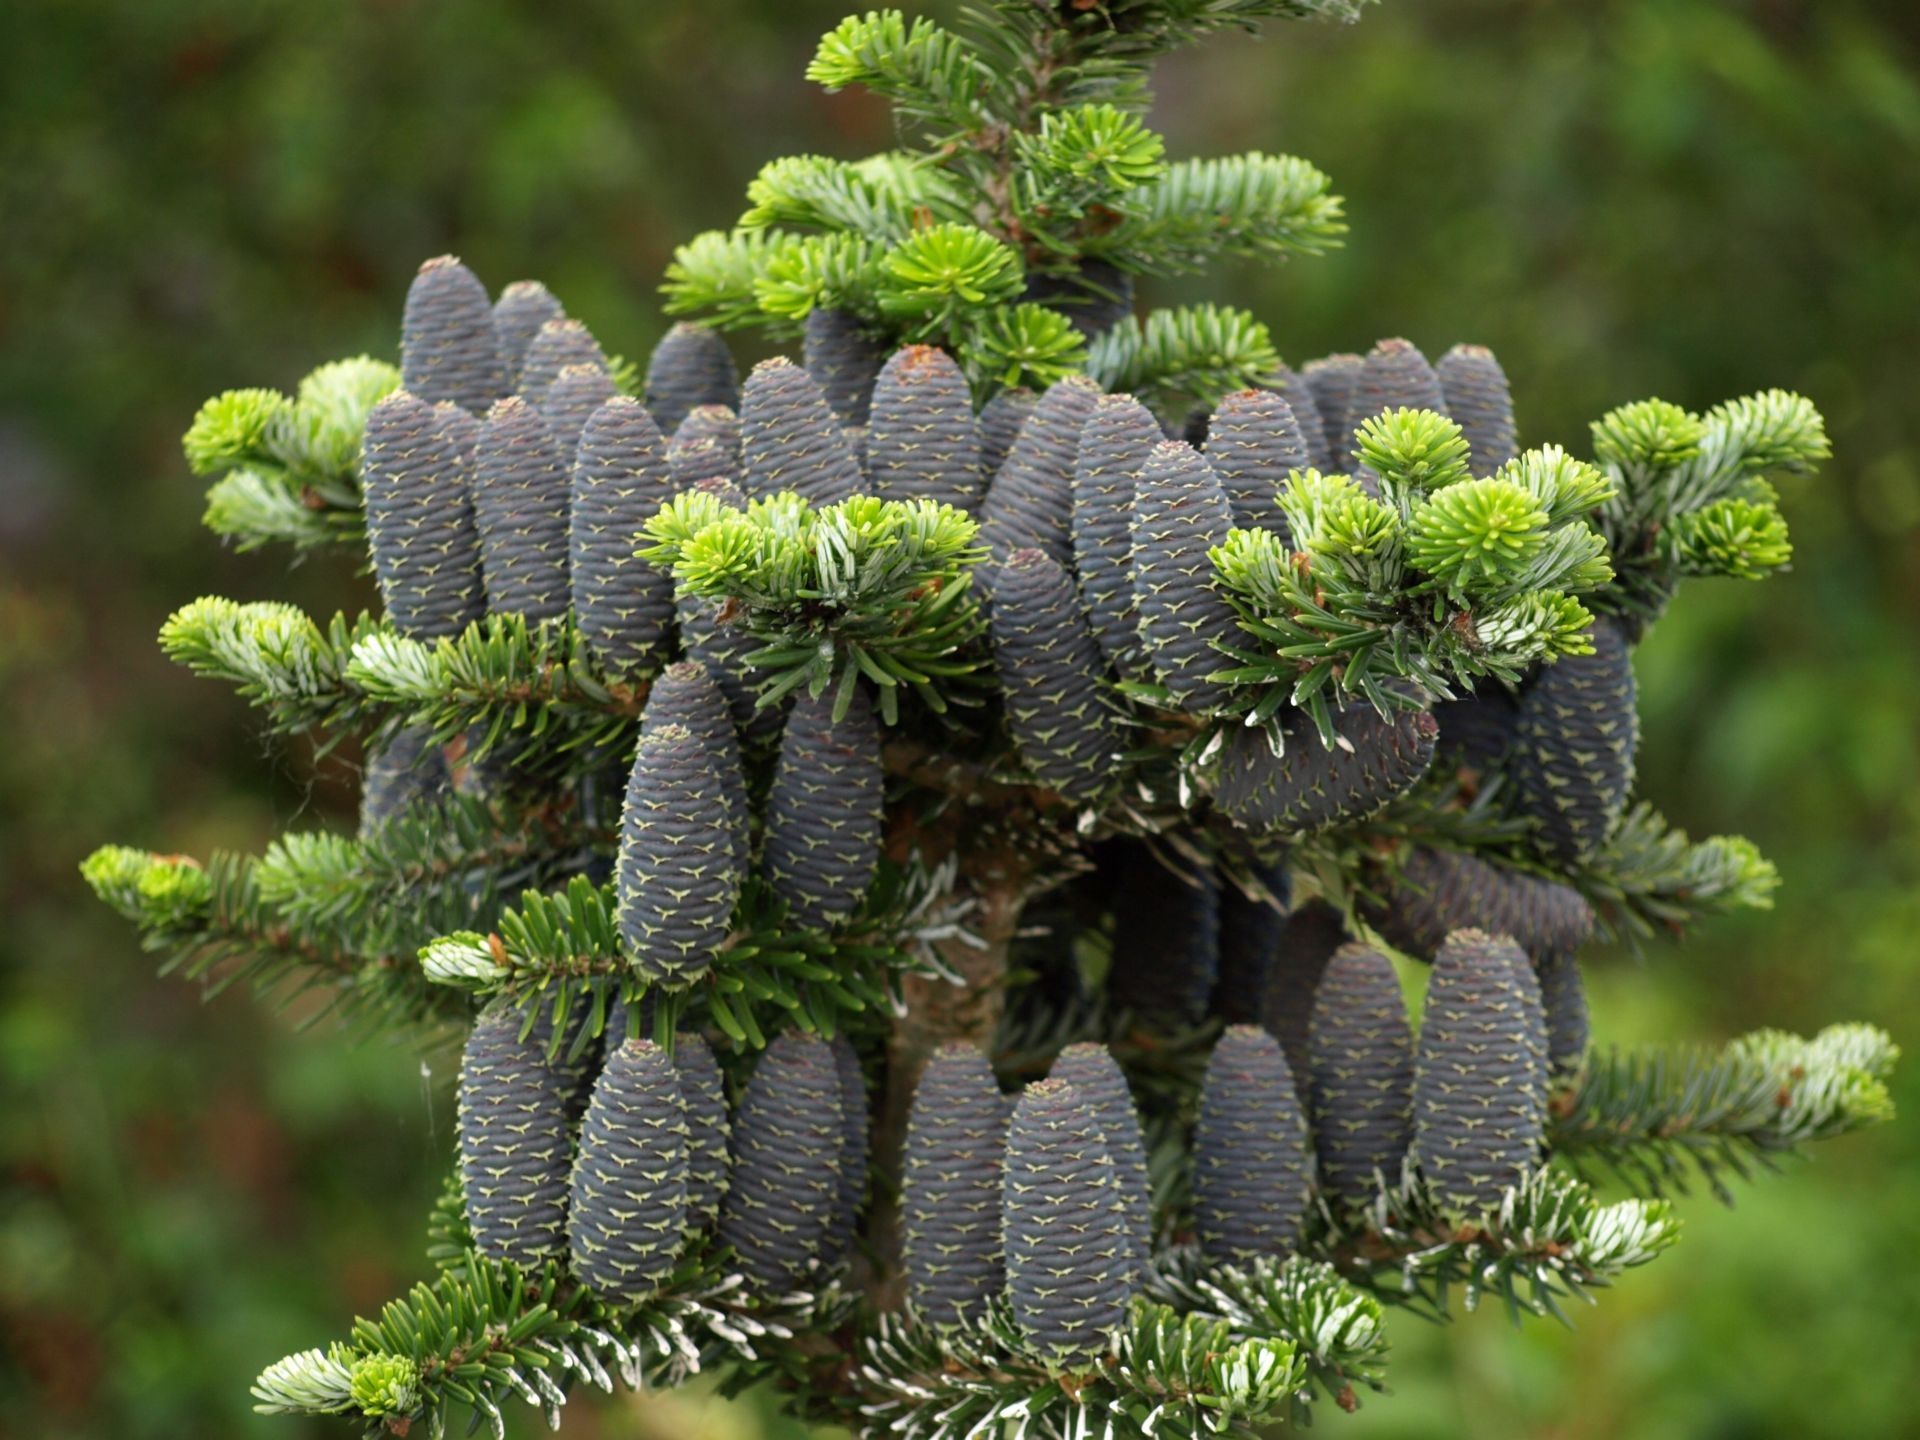
tree, nature, forest, branch, plant, flower, spring, green, produce, evergreen, botany, garden, fir, flora, conifer, coniferous, spruce, shrub, larch, june, flowering plant, pine family, woody plant, temperate coniferous forest, land plant, conifer cone